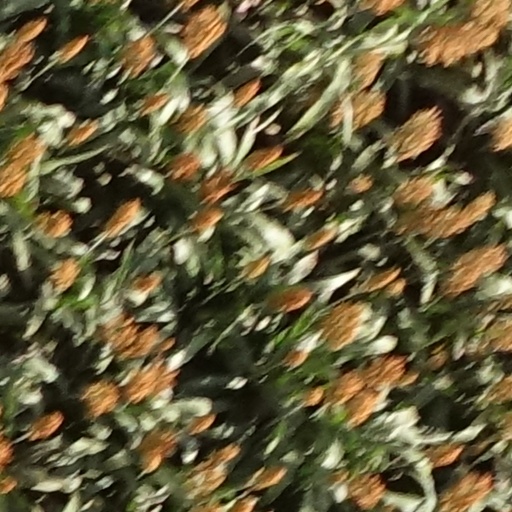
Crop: sorghum